The Man Worth While

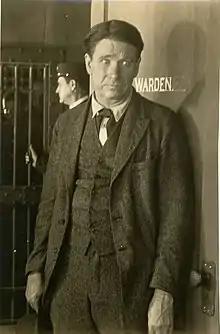
Fielding in the film

The Man Worth While is a 1921 American silent melodrama film, directed by Romaine Fielding. It stars Joan Arliss, Lawrence Johnson, and Eugene Acker, and was released on September 9, 1921.